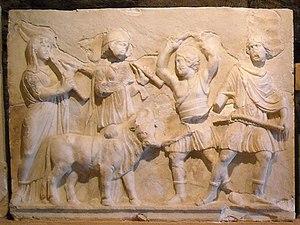
Bas-relief Ier siècle P.C.- Musée de Hiérapolis Turquie
Hiérapolis ou Hiérapolis de Phrygie est une station thermale créée vers la fin du IIᵉ siècle av. J.-C. par la dynastie des Attalides. Elle est située au sommet de la colline de Pamukkale, bien connue pour ses sources chaudes et ses concrétions calcaires, à 15 km de la ville de Denizli en Turquie. La cité antique de Hiérapolis atteste du rayonnement de la présence hellénistique, puis romaine en Asie Mineure. Elle est inscrite depuis 1988, conjointement avec Pamukkale, sur la liste du patrimoine mondial de l'Unesco.